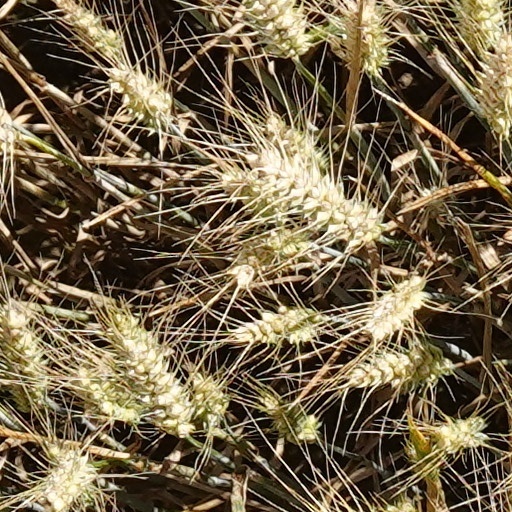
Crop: wheat